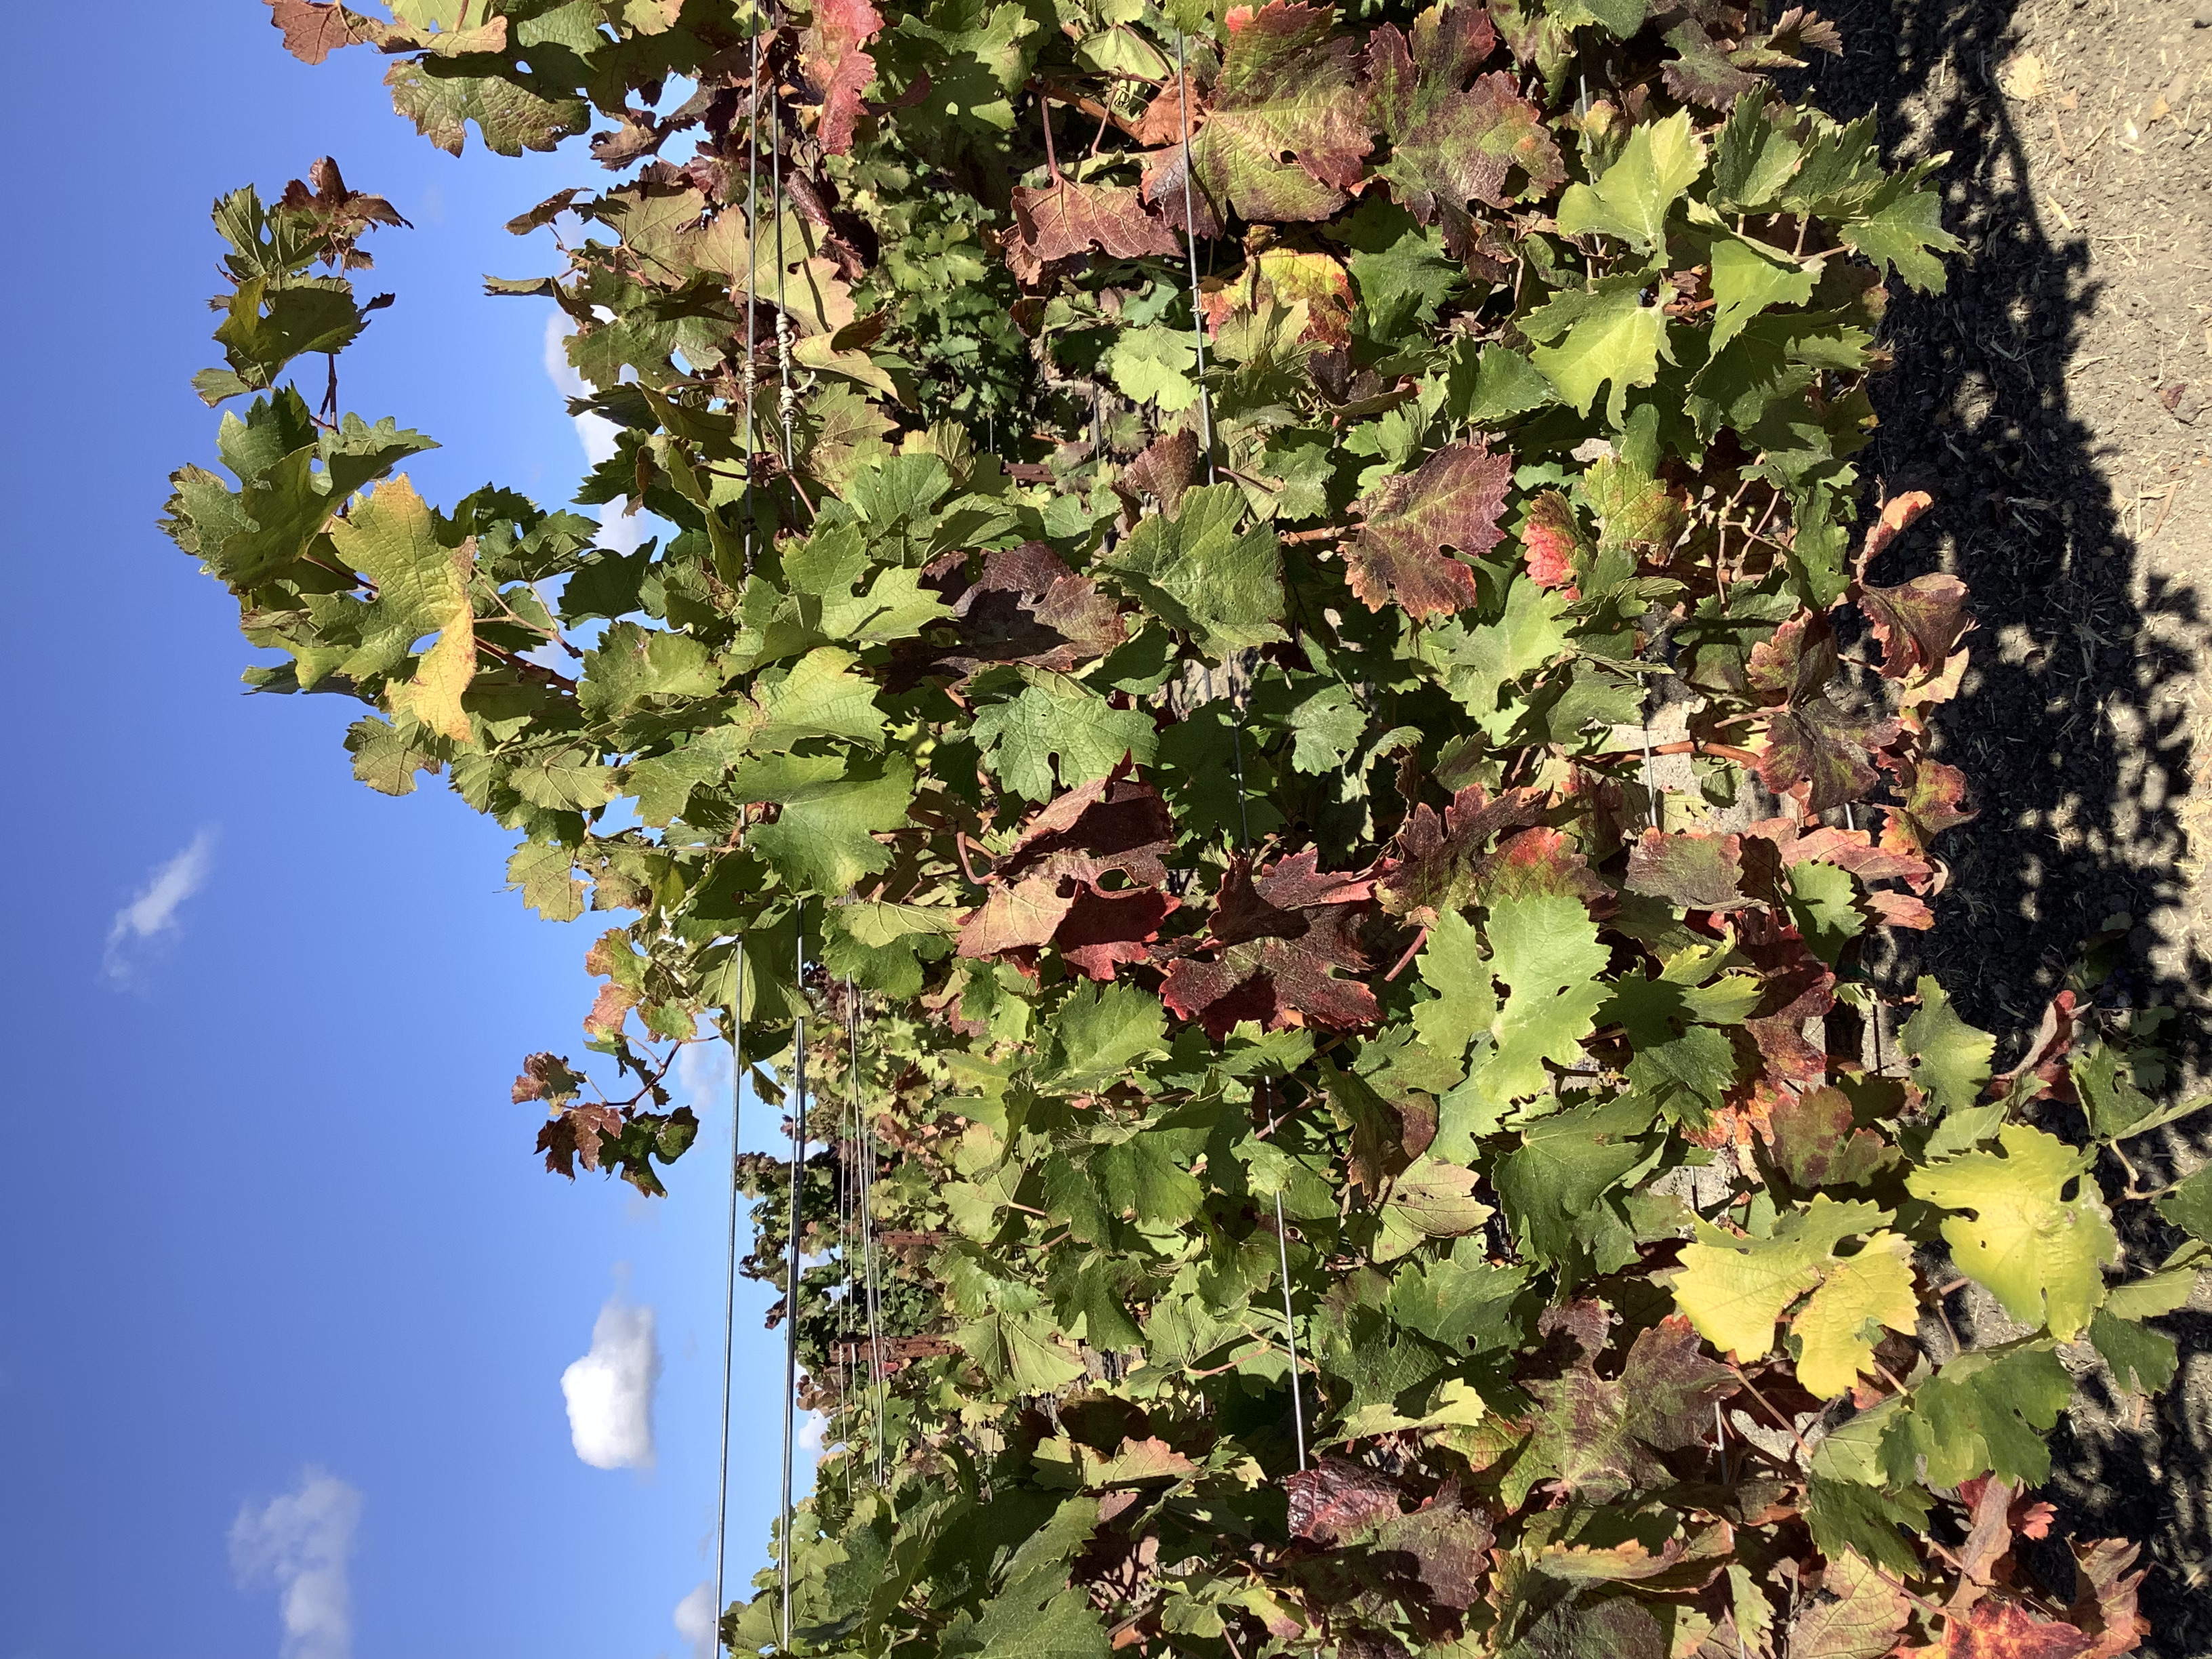
Label: Red Blotch